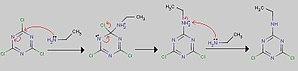
La simazine est une substance active de produit phytosanitaire, qui présente un effet herbicide, et qui appartient à la famille des triazines.